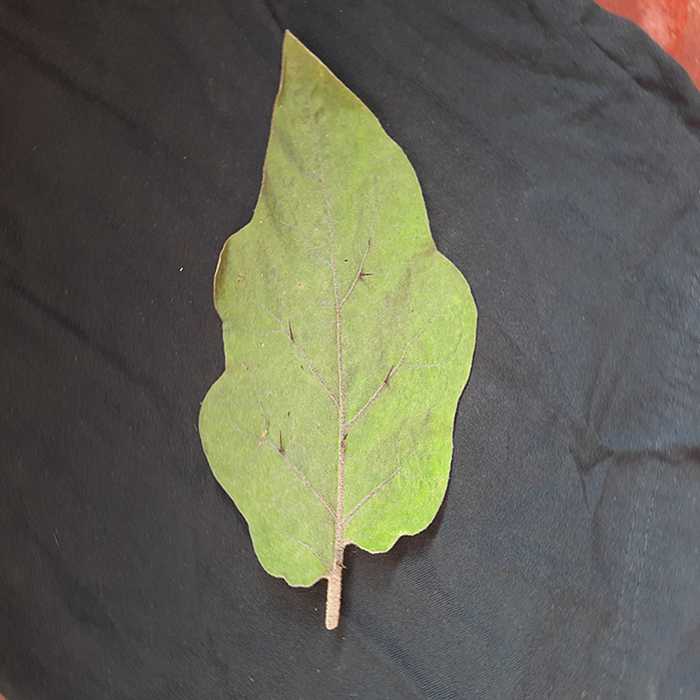
Plant: Eggplant
Label: Eggplant fresh leaf